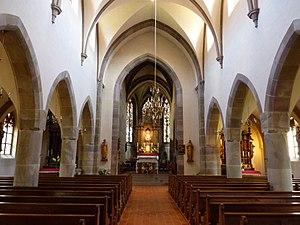
Intérieur de l'église
L'église de l'Assomption-de-la-Vierge est un monument historique situé à Rosenwiller, dans le département français du Bas-Rhin.
Rosenwiller est une commune française située dans le département du Bas-Rhin, en région Grand Est.